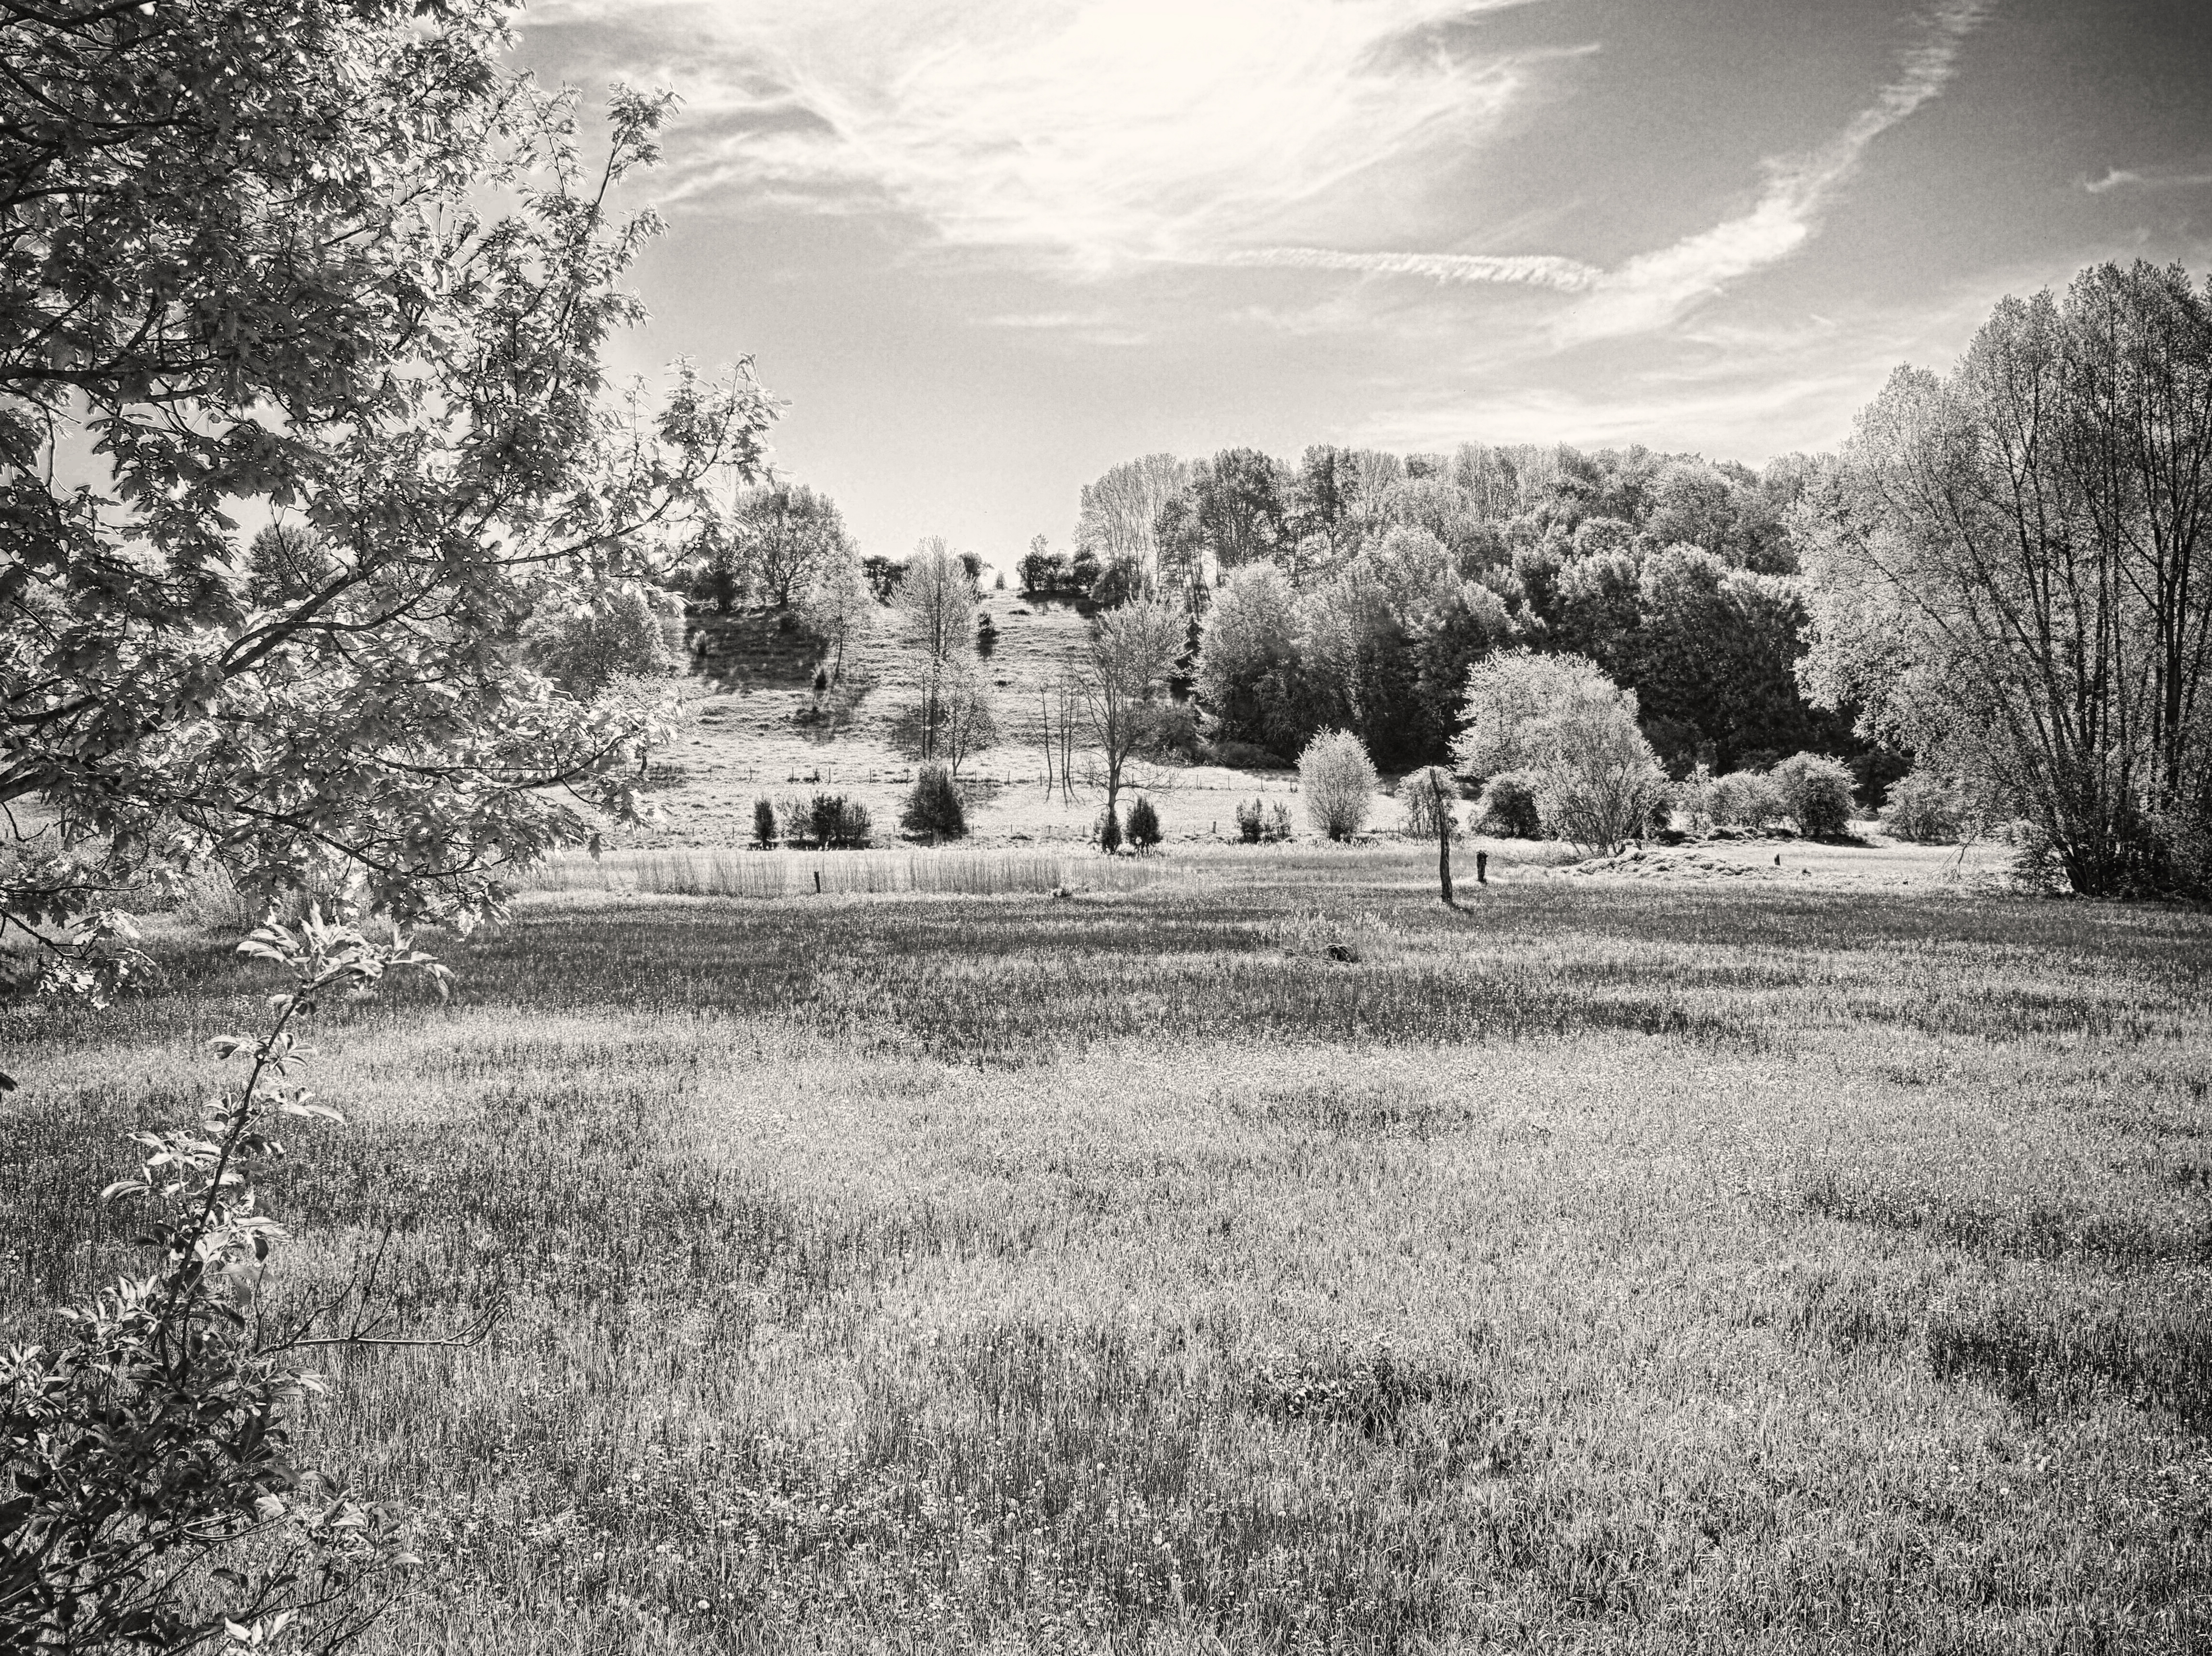
landscape, tree, nature, grass, black and white, plant, photography, meadow, flower, autumn, monochrome, ruins, estate, woodland, sinttruiden, overbroek, rural area, gelinden, monochrome photography